Uterine fibroid

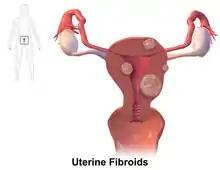
Medical illustration depicting uterine fibroids.

Uterine fibroids, also known as uterine leiomyomas, fibromyoma or fibroids, are benign smooth muscle tumors of the uterus, part of the female reproductive system. Most people with fibroids have no symptoms while others may have painful or heavy periods. If large enough, they may push on the bladder, causing a frequent need to urinate. They may also cause pain during penetrative sex or lower back pain. Someone can have one uterine fibroid or many. It is uncommon but possible that fibroids may make it difficult to become pregnant.